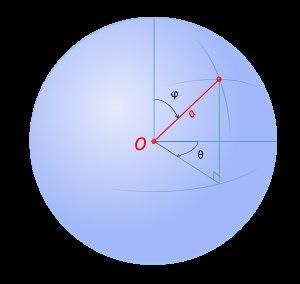
Parmi les nombreux modèles cosmologiques de notre Univers, le modèle d’univers fini de Friedmann occupe une place à part parce qu'il est historiquement l'un des premiers à avoir fourni une image physiquement cohérente du cosmos dans le cadre de la nouvelle théorie de la relativité générale d'Einstein.